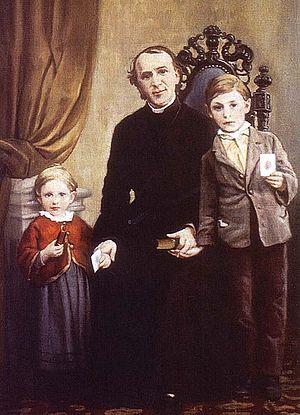
Paul Josef Nardini, était un prêtre allemand, fondateur de la congrégation des Pauvres franciscaines de la Sainte-Famille. Il est vénéré comme bienheureux par l'Église catholique.
Ceci est la liste des béatifications approuvées par Benoît XVI. Ce qui ne veut pas dire qu'il en présida la cérémonie et liturgie officielle. Benoît XVI est en effet revenu à l'usage antique de ne généralement plus présider lui-même les cérémonies de béatification. Au cours de son pontificat, il y eut 116 cérémonies